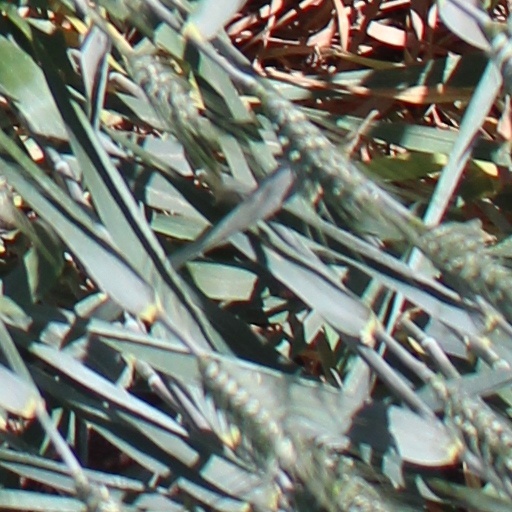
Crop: wheat